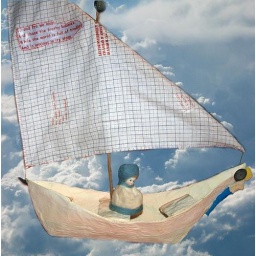
little boat in the clouds